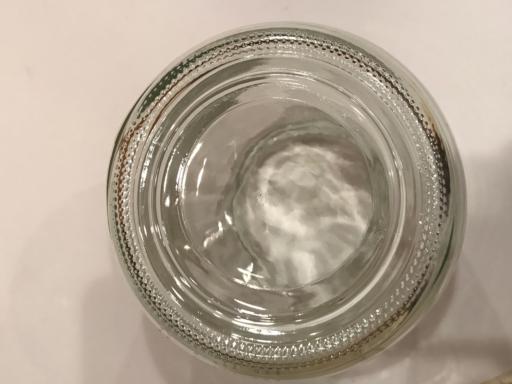
Waste category: glass